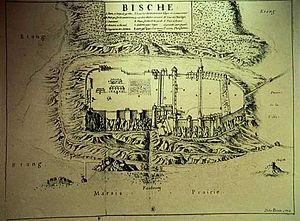
La citadelle de Bitche entourée des etangs et marais.